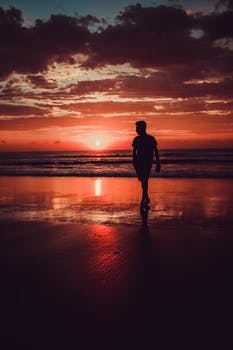
Label: No Watermark